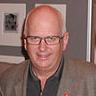
Age: 79